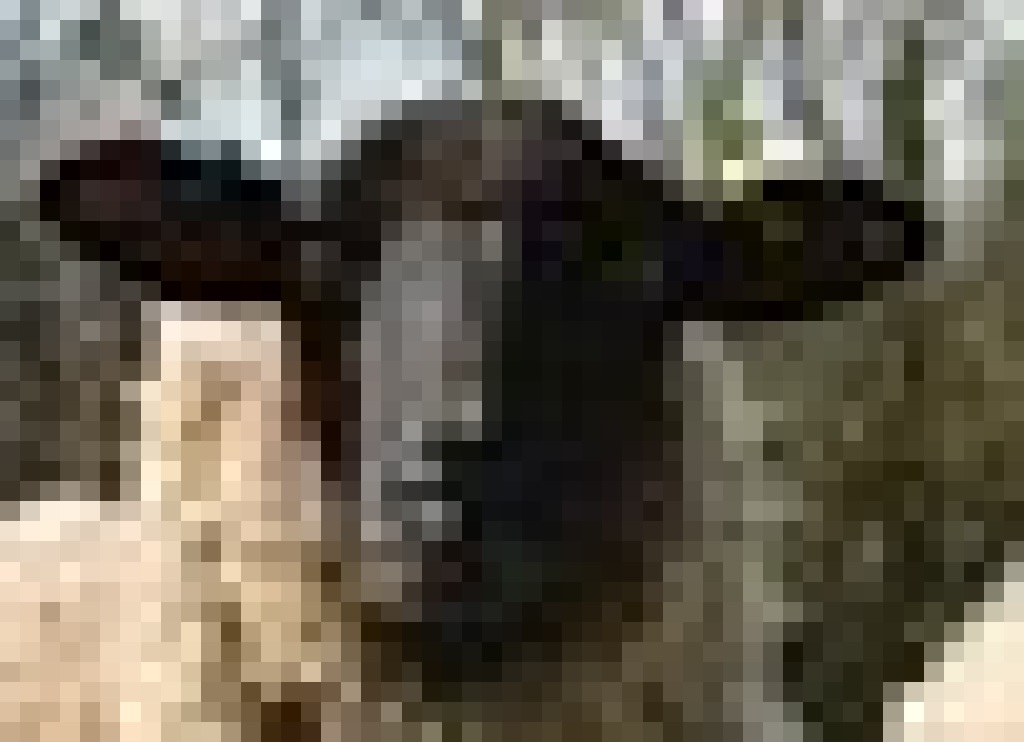
Label: no pain